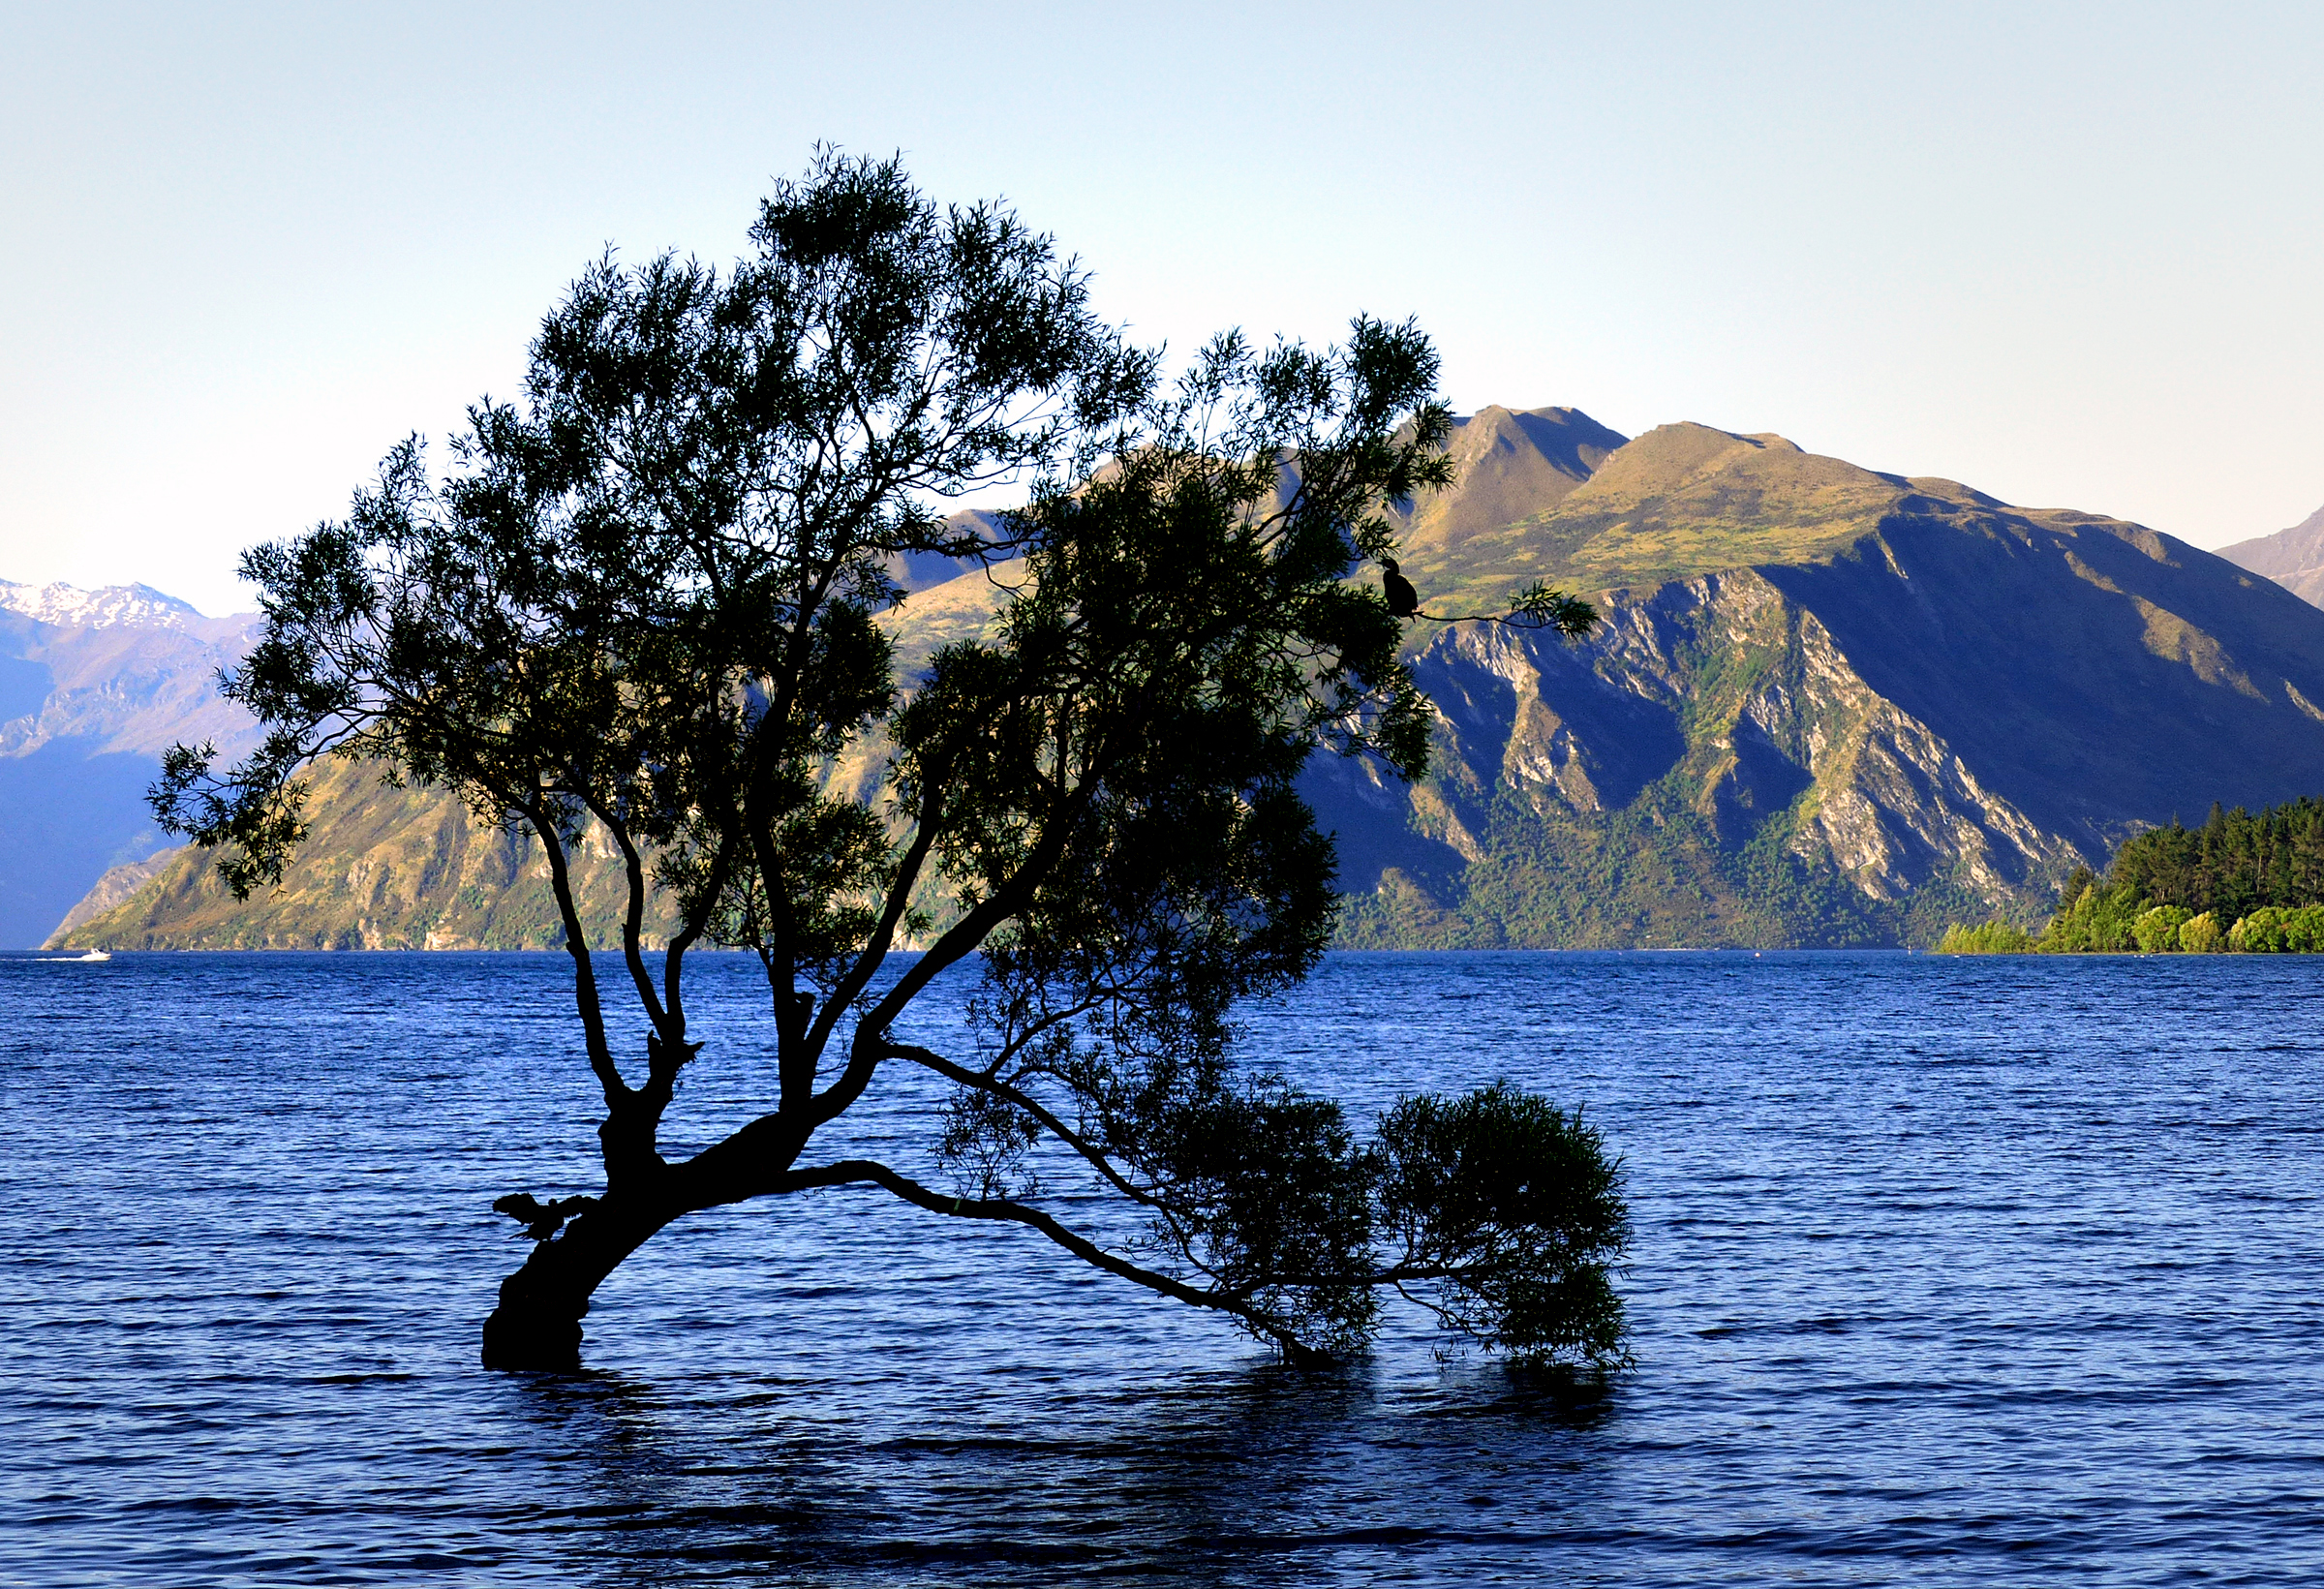
landscape, sea, coast, tree, nature, wilderness, mountain, plant, shore, lake, reflection, bay, body of water, lone, geotagged, flickrelite, lakewanaka, wanaka, panasonicdmcfz200, loch, landform, woody plant